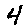
Label: 4